Urizura Station

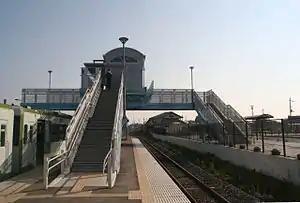
Urizura Station in December 2007

is a passenger railway station in the city of Naka, Ibaraki, Japan operated by East Japan Railway Company (JR East).